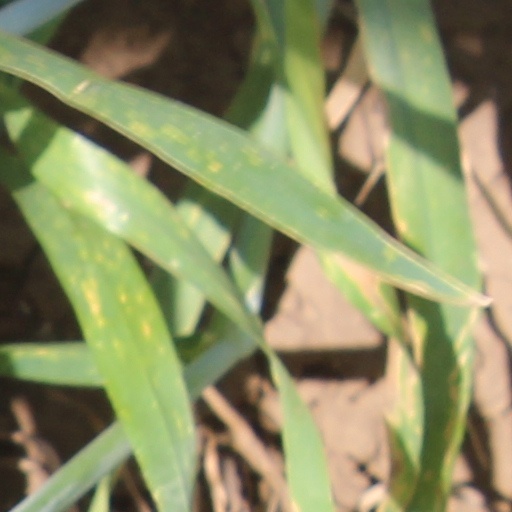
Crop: wheat